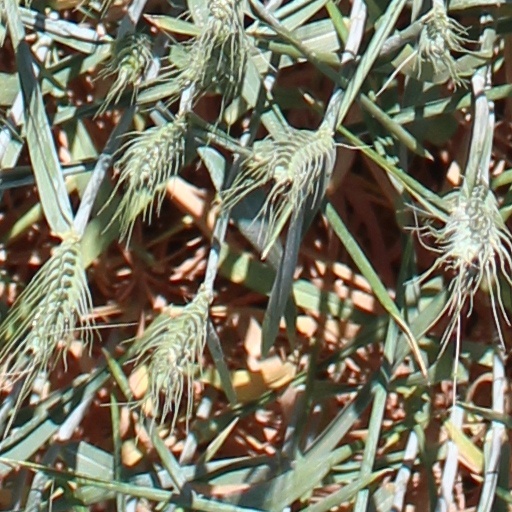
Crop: wheat